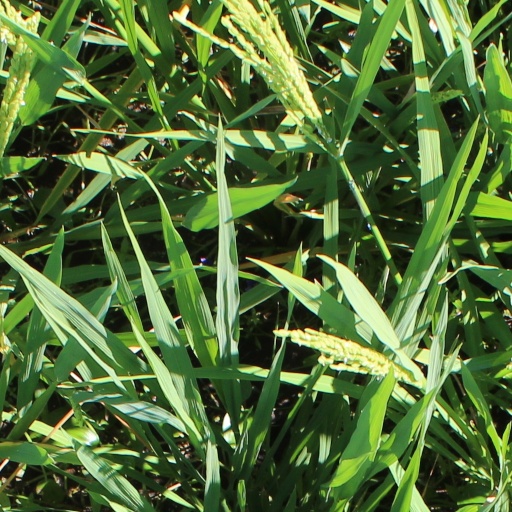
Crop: rice